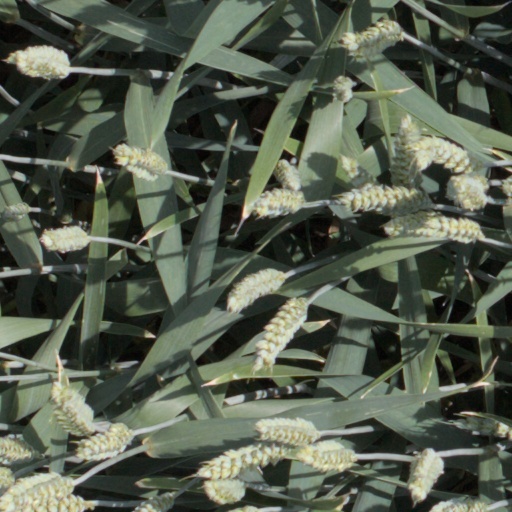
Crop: wheat